Claudia Koster

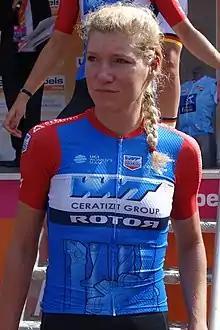
Koster at the 2019 Holland Ladies Tour

Claudia Koster (born 22 March 1992) is a Dutch road cyclist, who currently rides for UCI Women's Continental Team . She participated at the 2012 UCI Road World Championships in the Women's team time trial for the .